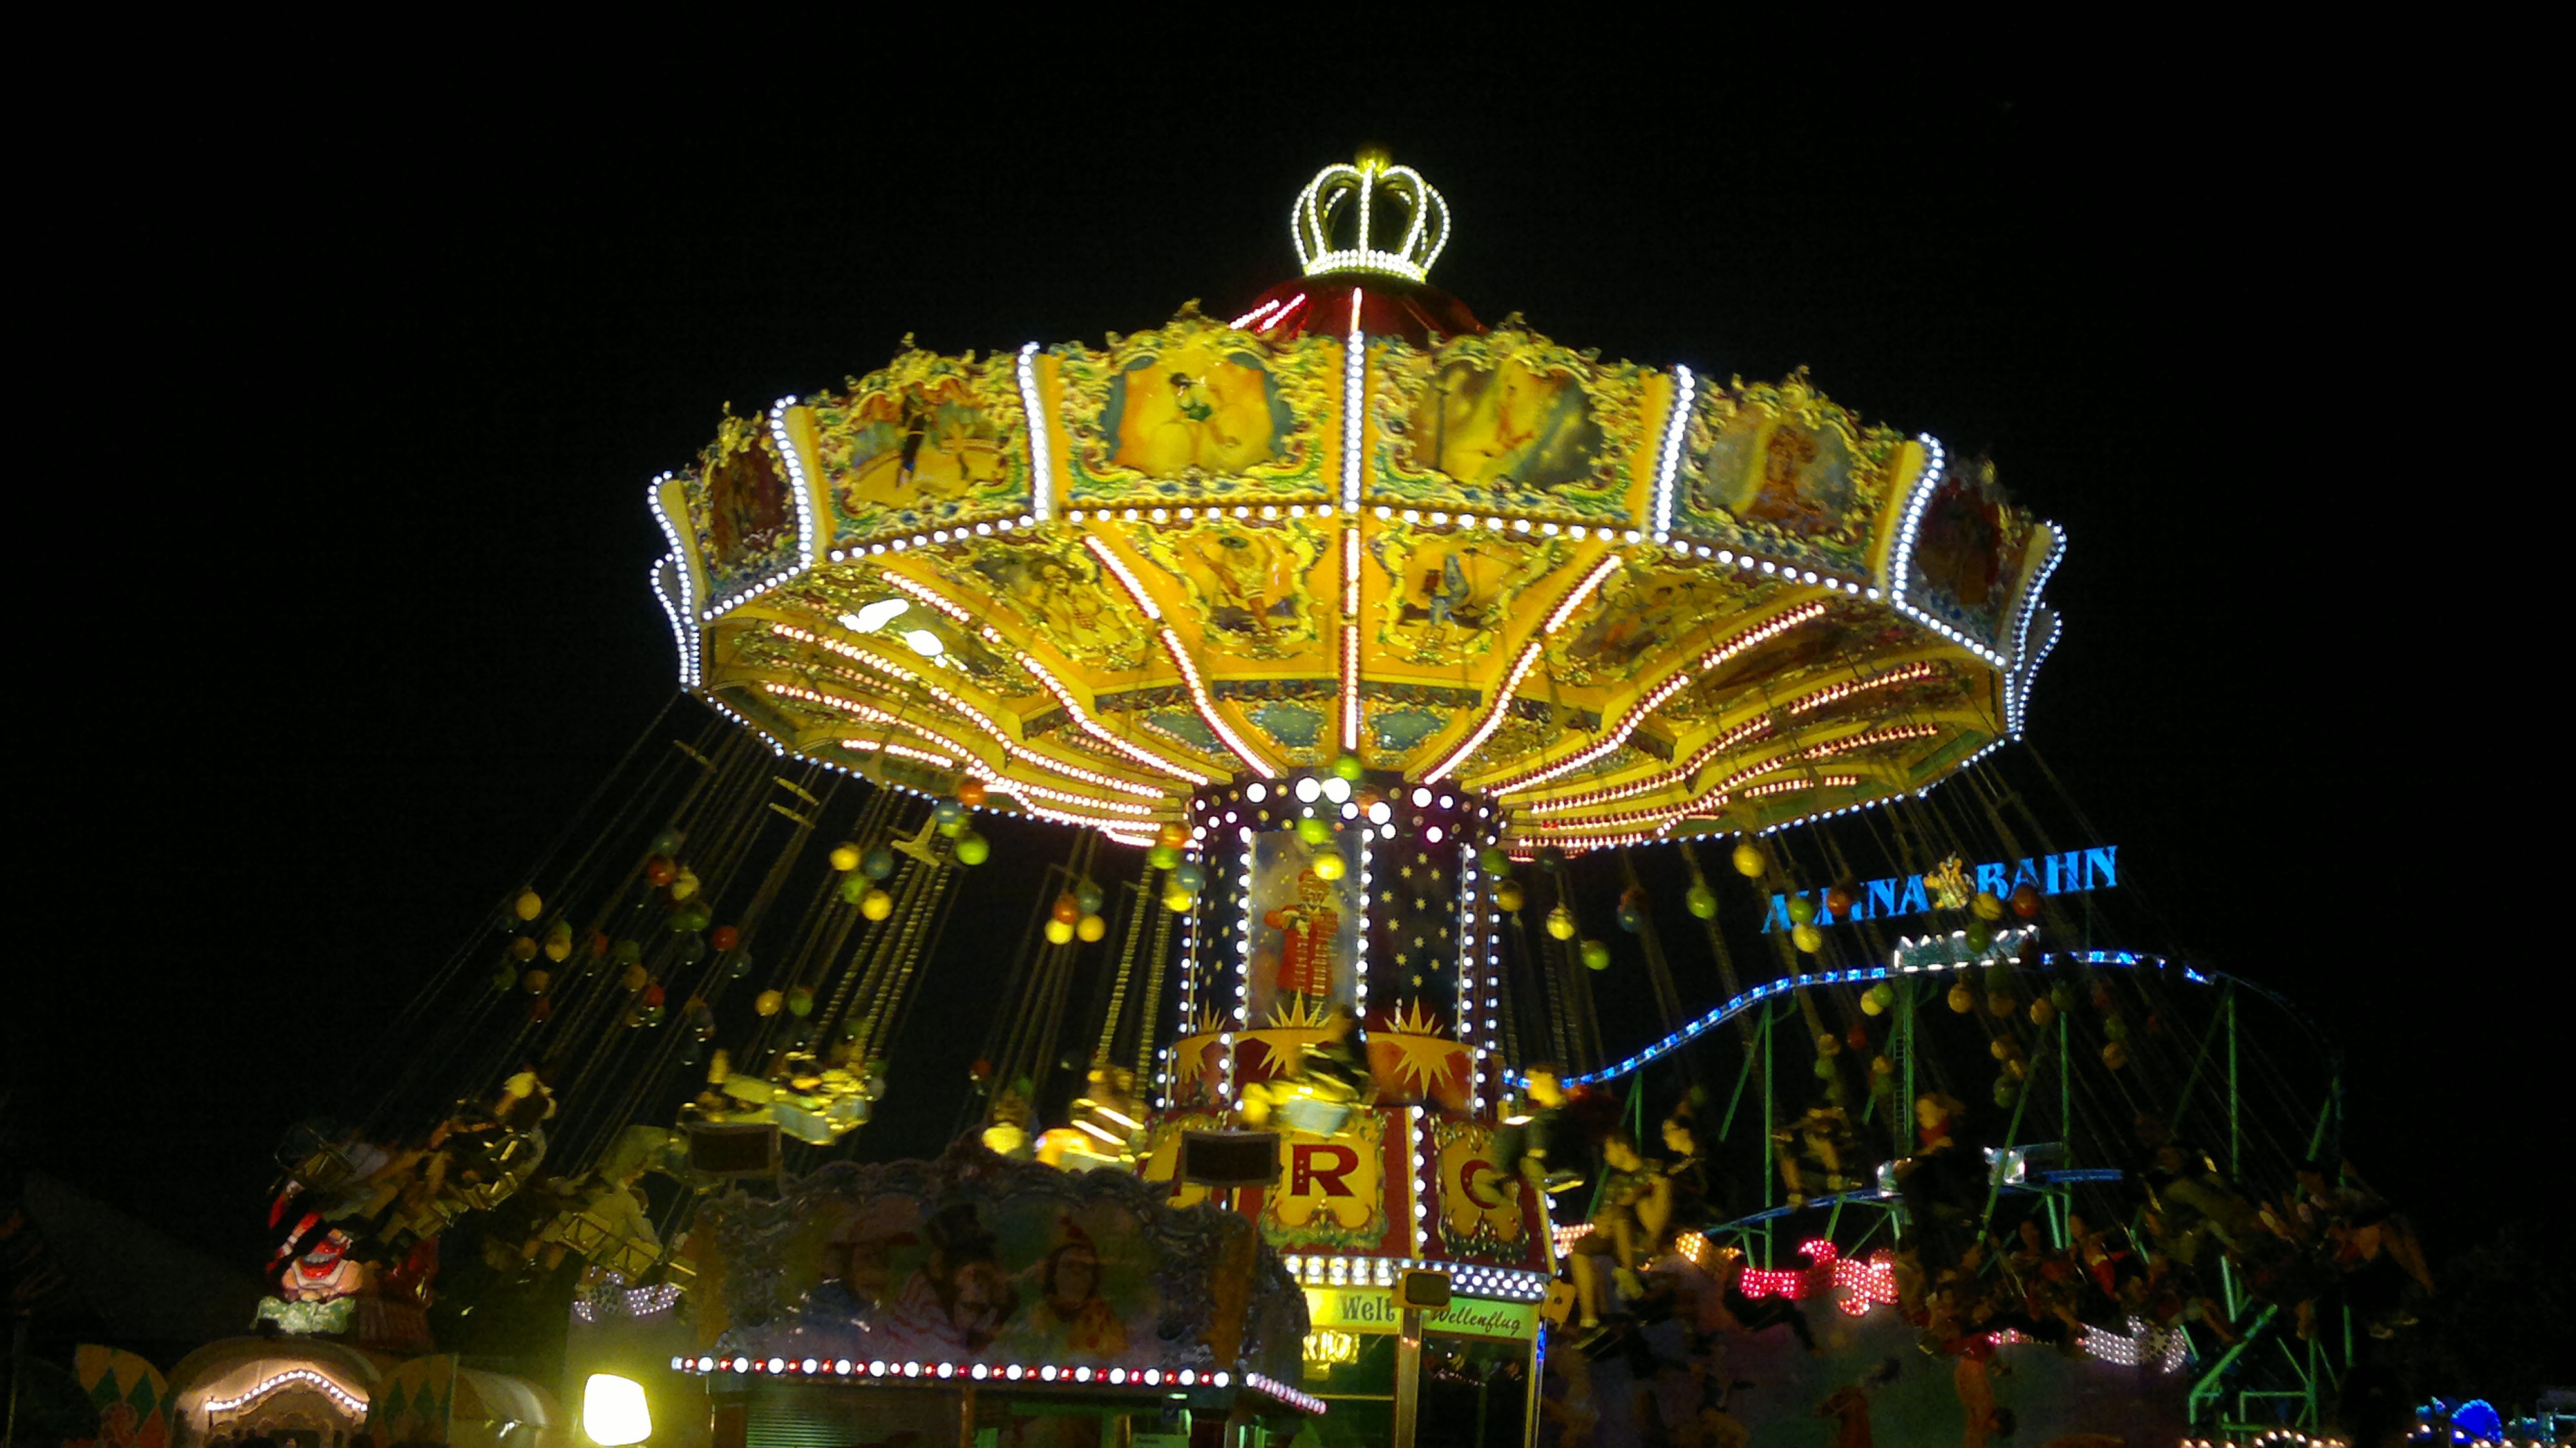
night, recreation, ferris wheel, amusement park, park, carousel, lighting, amusement ride, outdoor recreation